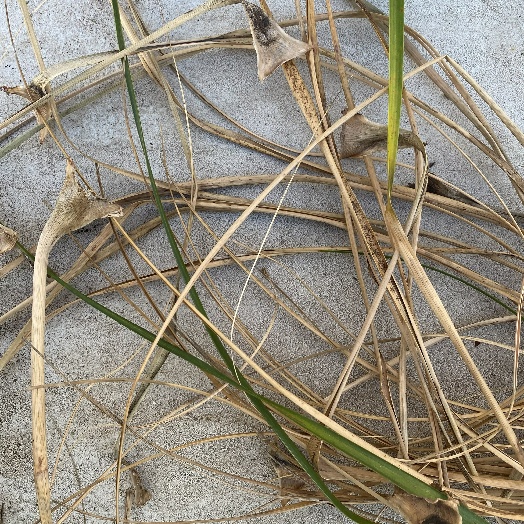
Label: Vegetation